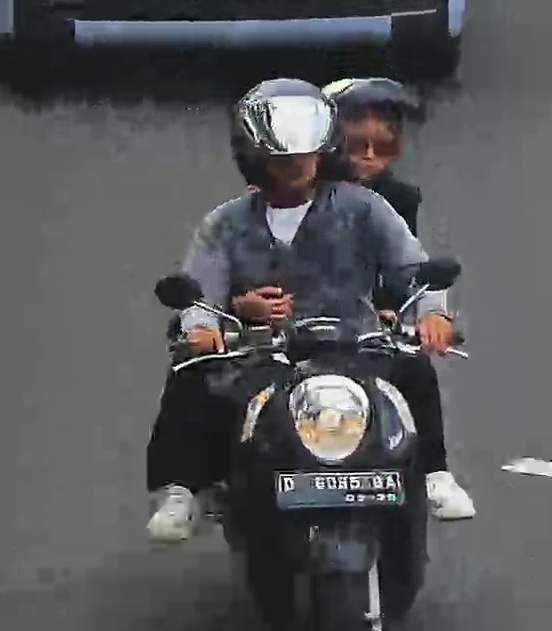
person-with-helmet: 2
person-without-helmet: 0